Exercise Spring Train

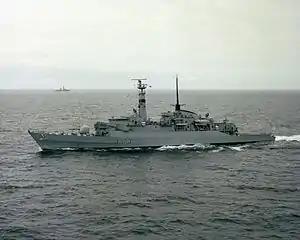
HMS "Arrow" in 1982

The 1982 exercise took place off Gibraltar from late March, the vessels involved having left Britain on 17 March. Some 18 British destroyers and frigates participated in the exercise including the County-class destroyers "Antrim" and "Glamorgan"; the Type 42 destroyers "Sheffield", "Coventry" and "Glasgow"; the Type 22 frigates "Brilliant", "Broadsword" and "Battleaxe"; the Type 21 frigates "Arrow" and "Active"; the "Leander"-class frigates "Aurora", "Ariadne", "Dido" and "Euryalus". The "Swiftsure"-class submarines "Spartan" and "Superb" also attended. A number of support vessels were also present for the exercise, which was commanded from "Antrim" by Rear Admiral Sandy Woodward, whose First Flotilla provided many of the warships.